Marshbrook

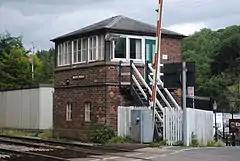
Marshbrook Signal Box

It lies on the junction of the A49 and B4370, 3 miles to the south of the market town of Church Stretton. Three civil parishes come together in the hamlet: Church Stretton, Wistanstow and Acton Scott. The hamlet lies at 163m above sea level at the southern end of the Stretton Gap. A Roman road passed through what is now Marshbrook, on its way from Leintwardine to Wroxeter.